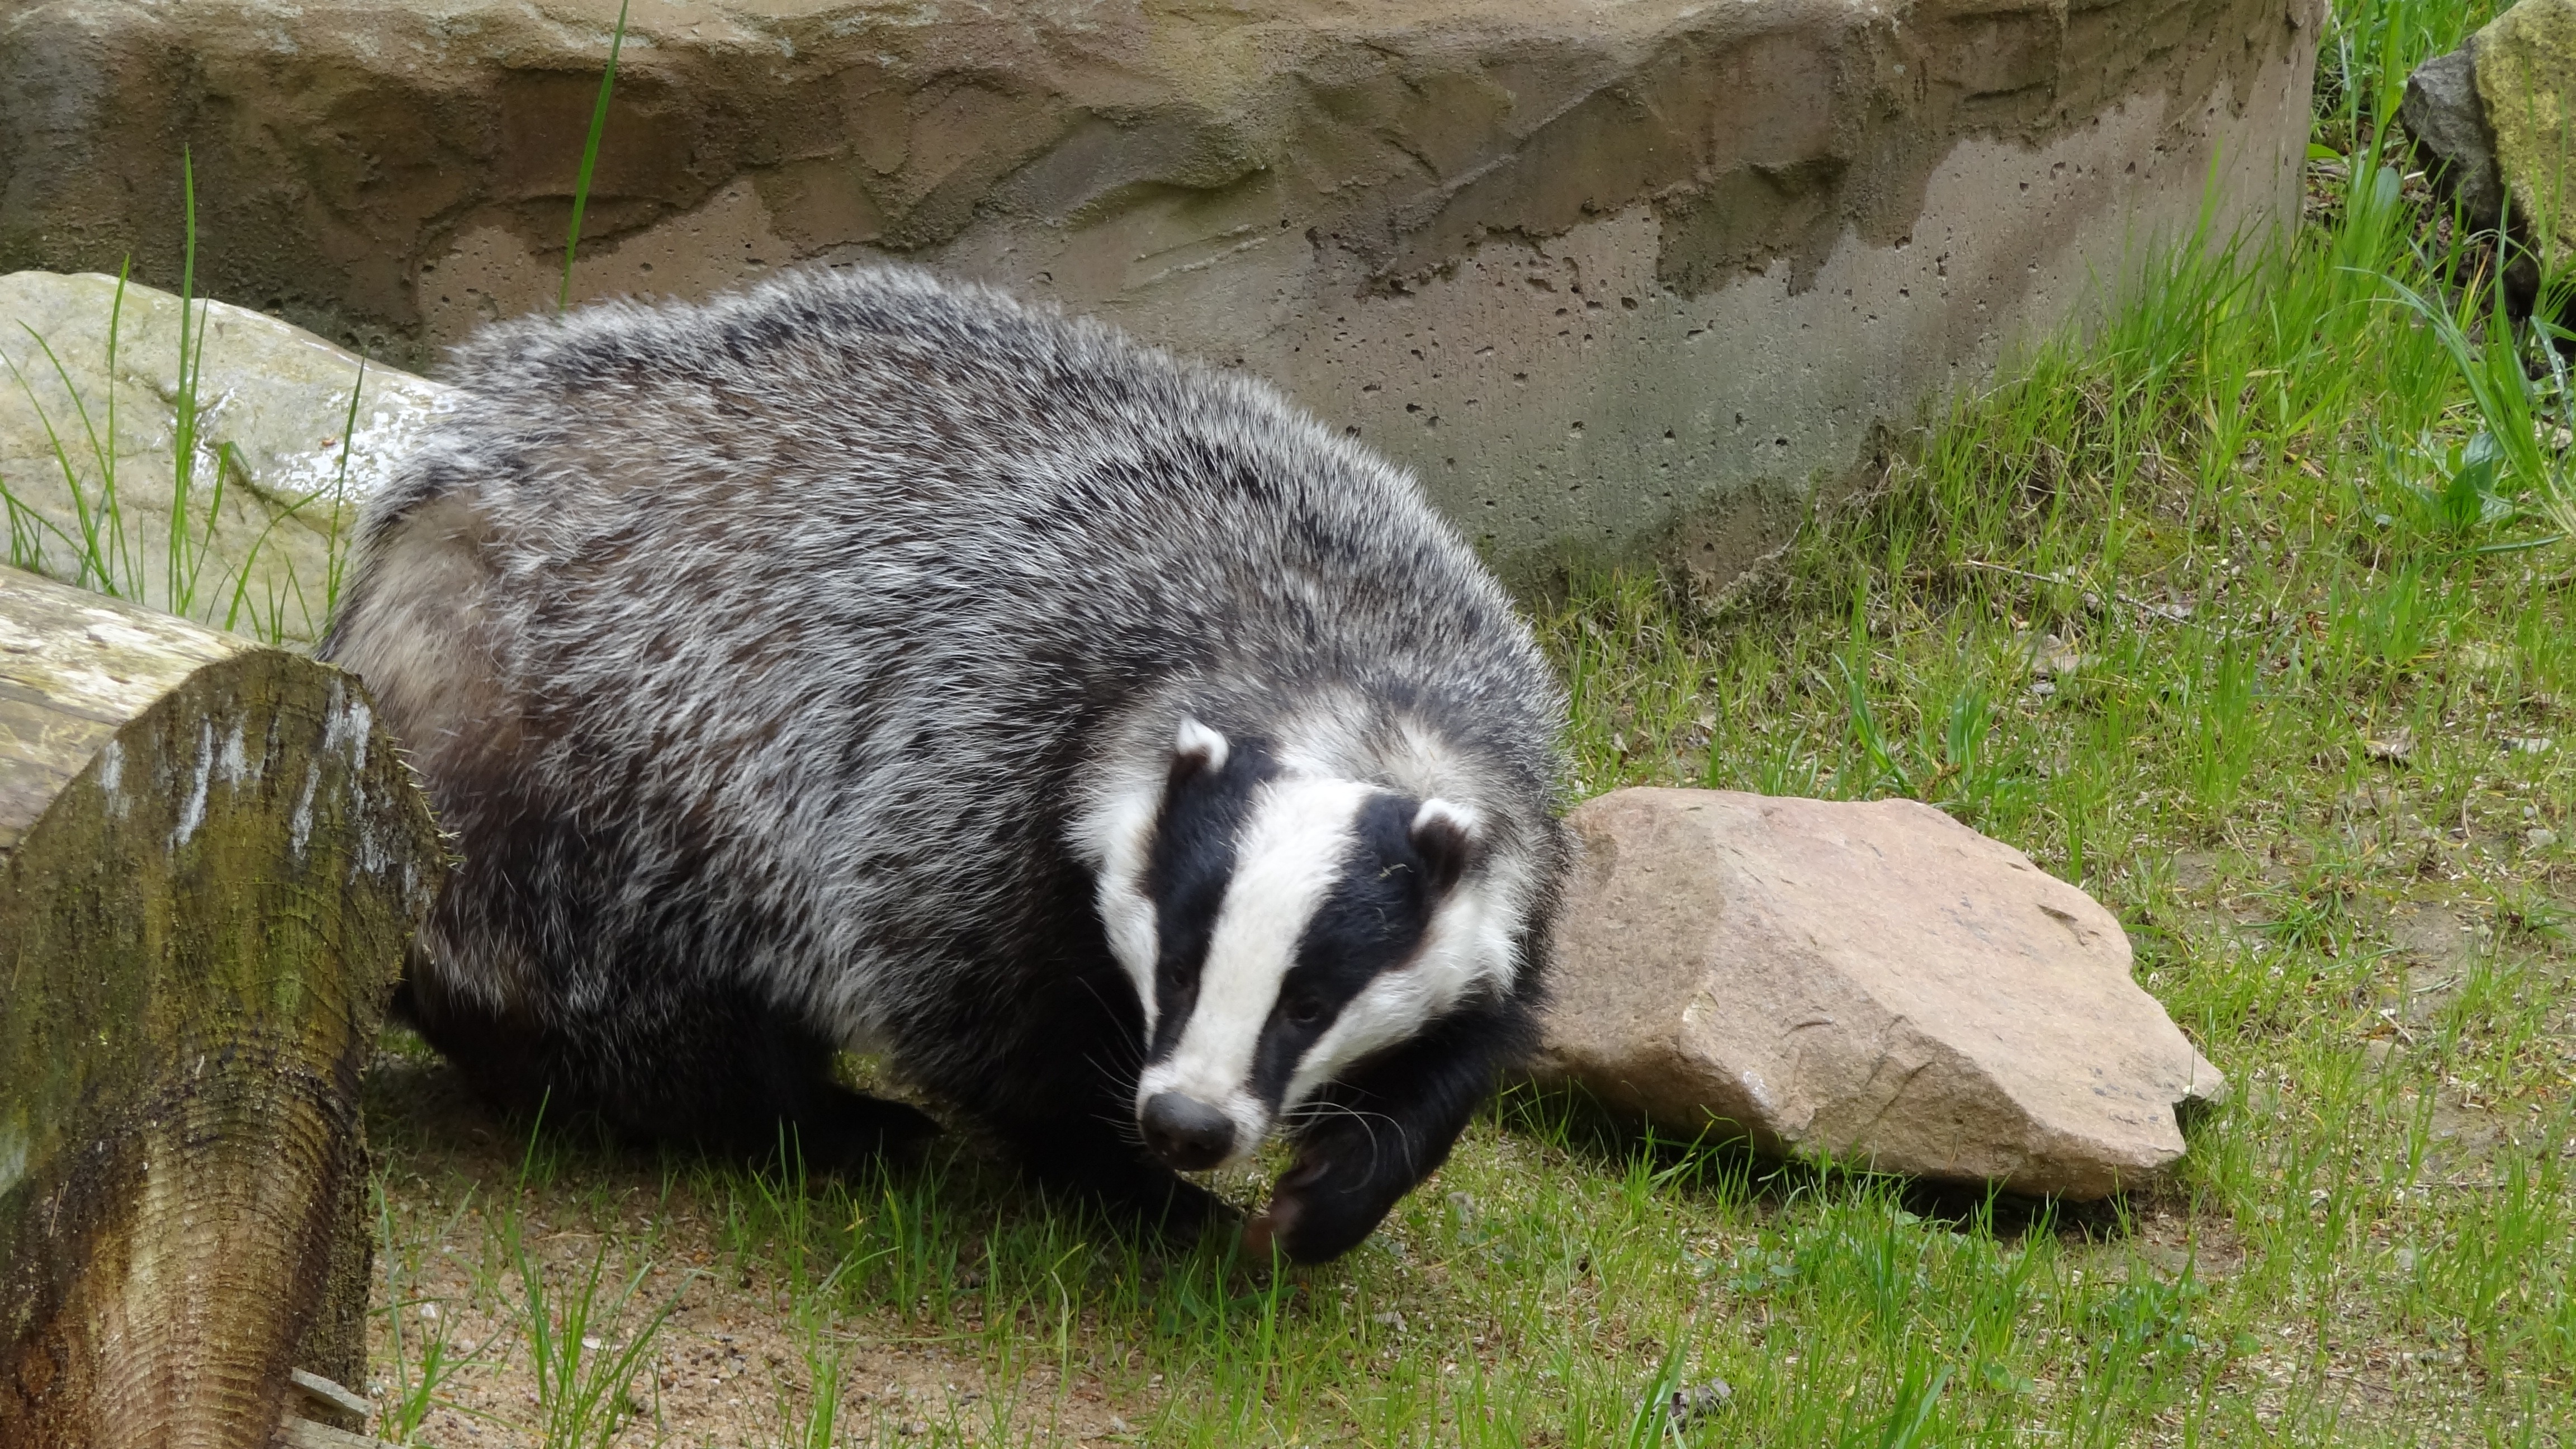
forest, animal, wildlife, zoo, mammal, fauna, vertebrate, badger